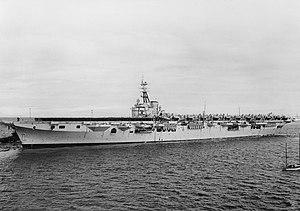
La Royal Australian Navy ou RAN est la composante maritime des forces armées australiennes.
Voici la liste des porte-avions, porte-aéronefs et porte-hélicoptères construits dans le monde et classés par pays.
Le HMAS Sydney est un porte-avions de classe Majestic en service dans la Royal Australian Navy de 1948 à 1973. Construit pour la Royal Navy et lancé sous le nom de HMS Terrible en 1944, il est vendu inachevé à l'Australie en 1947, puis mis en service en février 1949.
Cet article contient la liste des porte-avions de la Royal Navy.